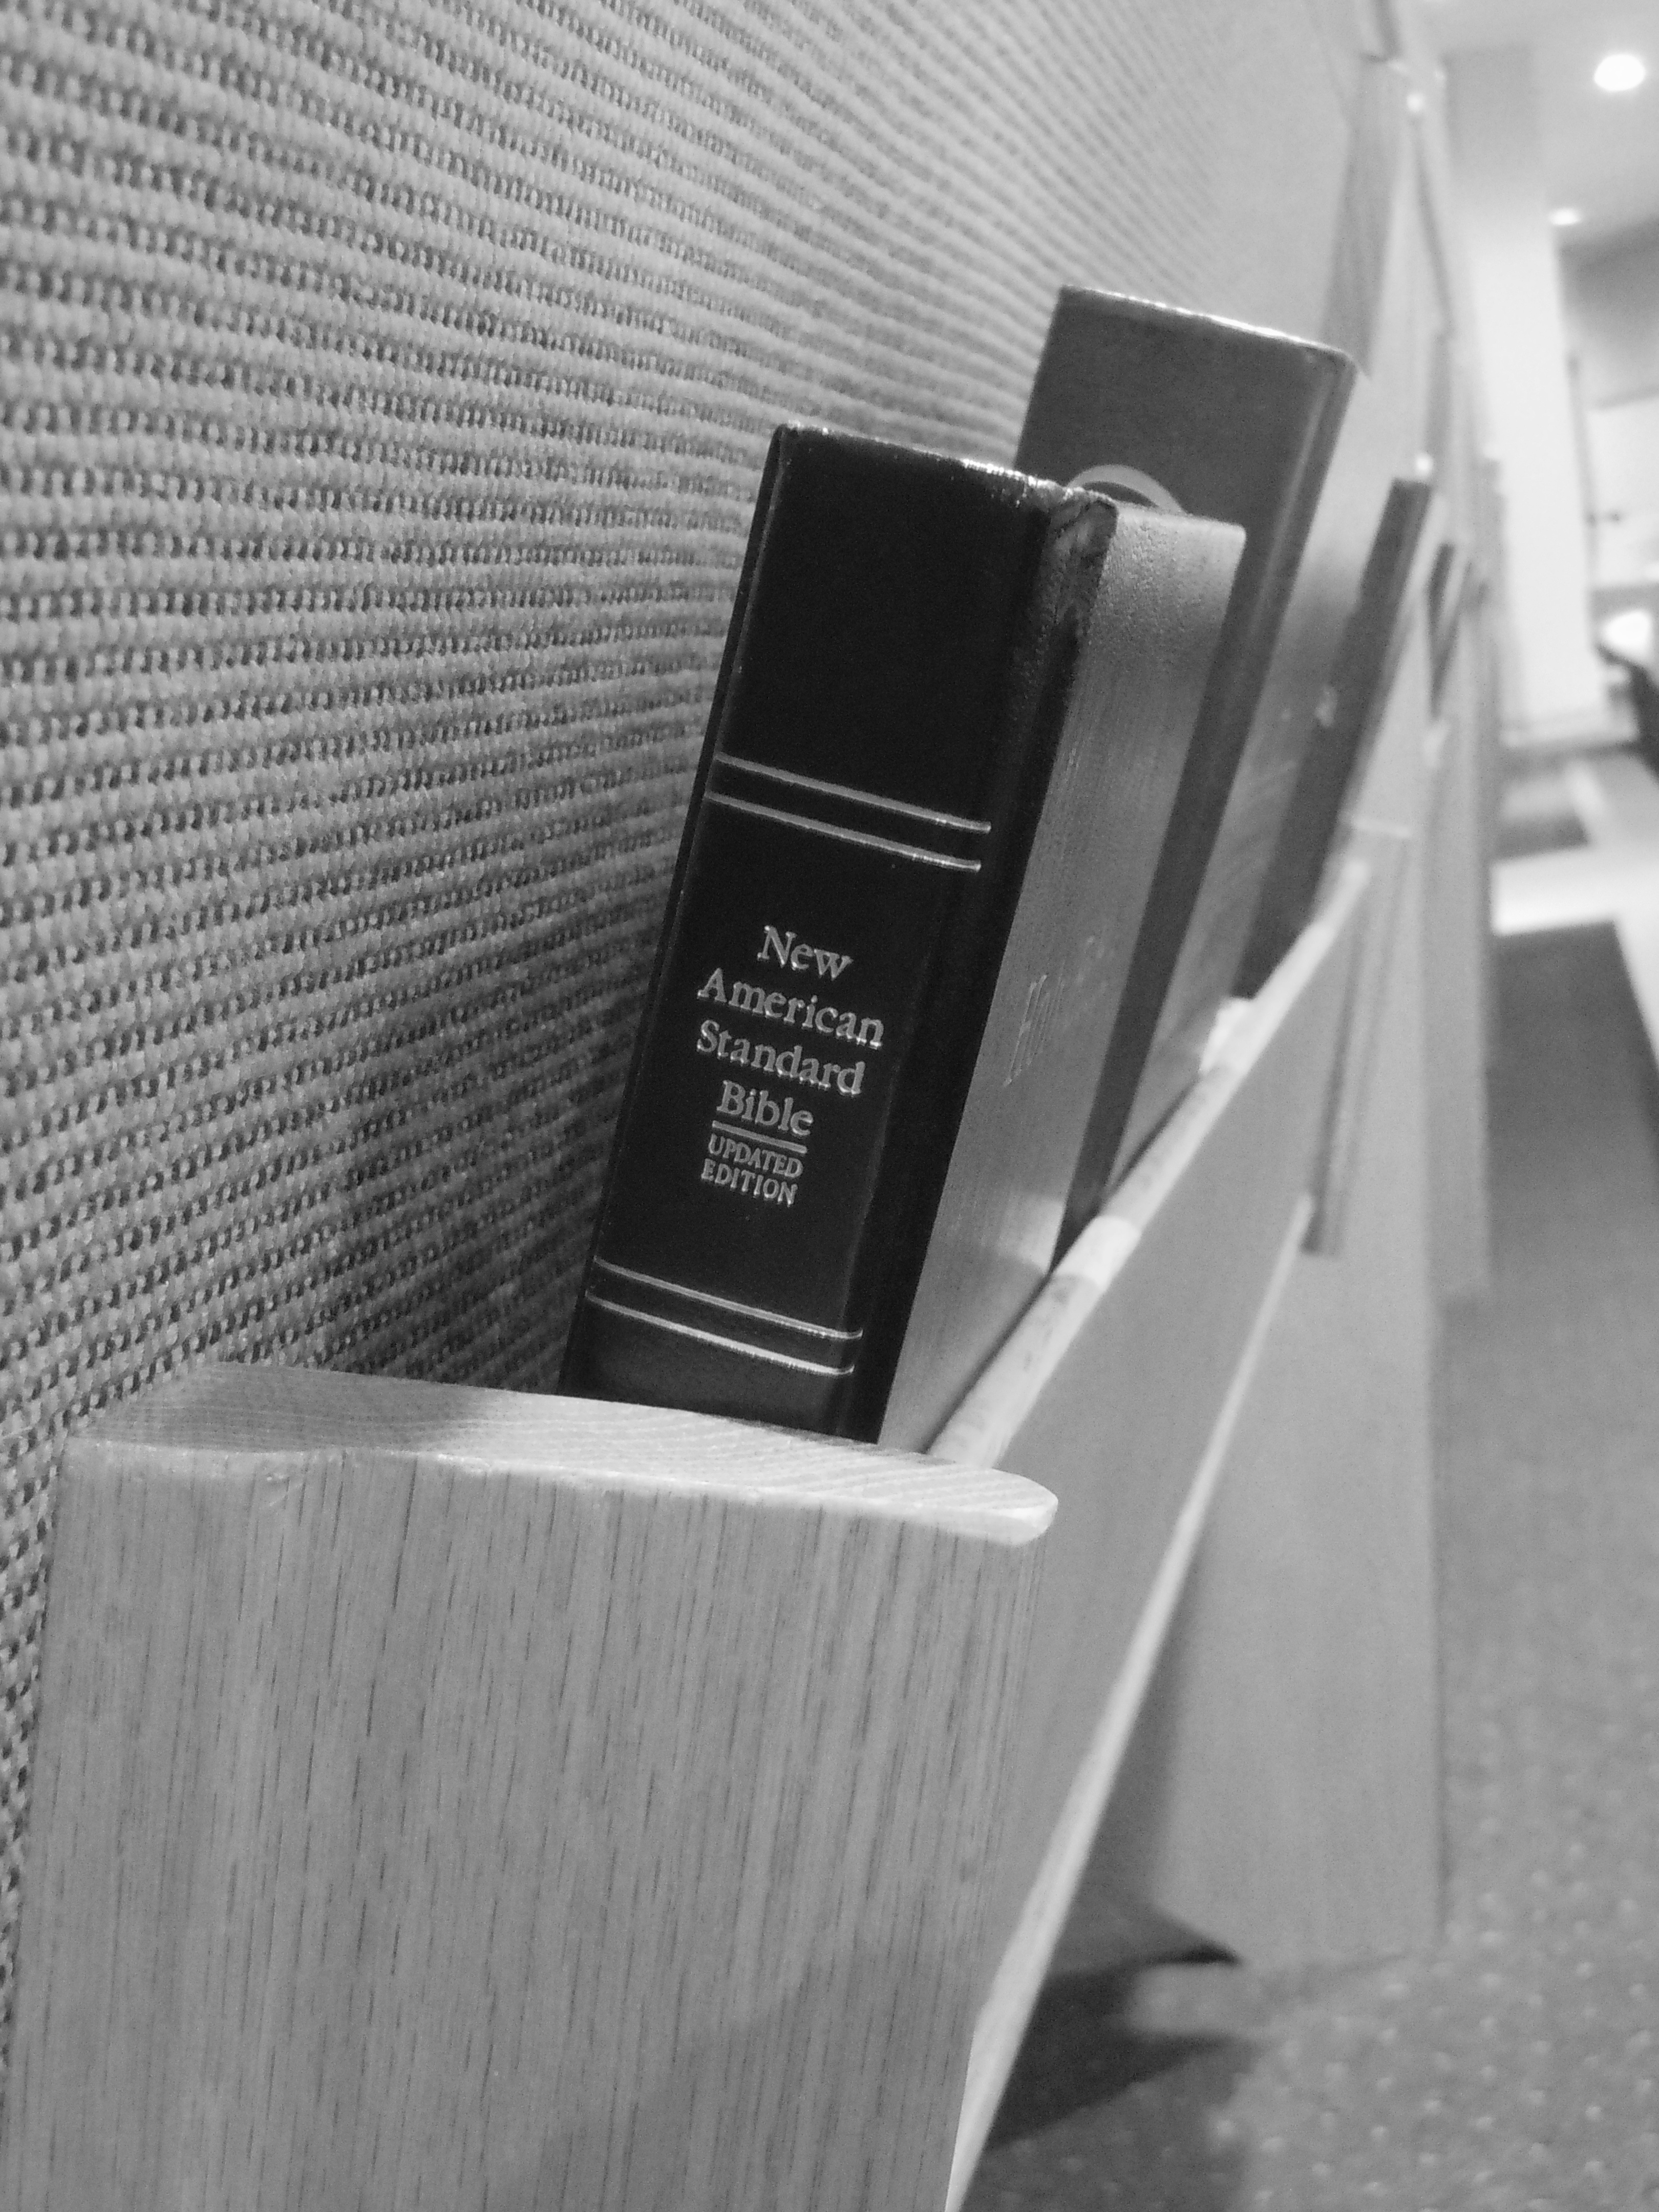
black and white, wood, white, religion, church, black, monochrome, pew, bible, brand, worship, shape, monochrome photography